E. M. Viquesney

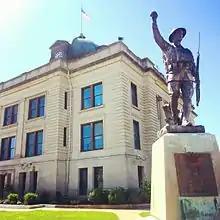
"Spirit of the American Doughboy", Owen County Courthouse, Spencer, Indiana

Ernest Moore Viquesney (August 5, 1876 – October 4, 1946) was an American sculptor best known for his popular World War I monument "Spirit of the American Doughboy".